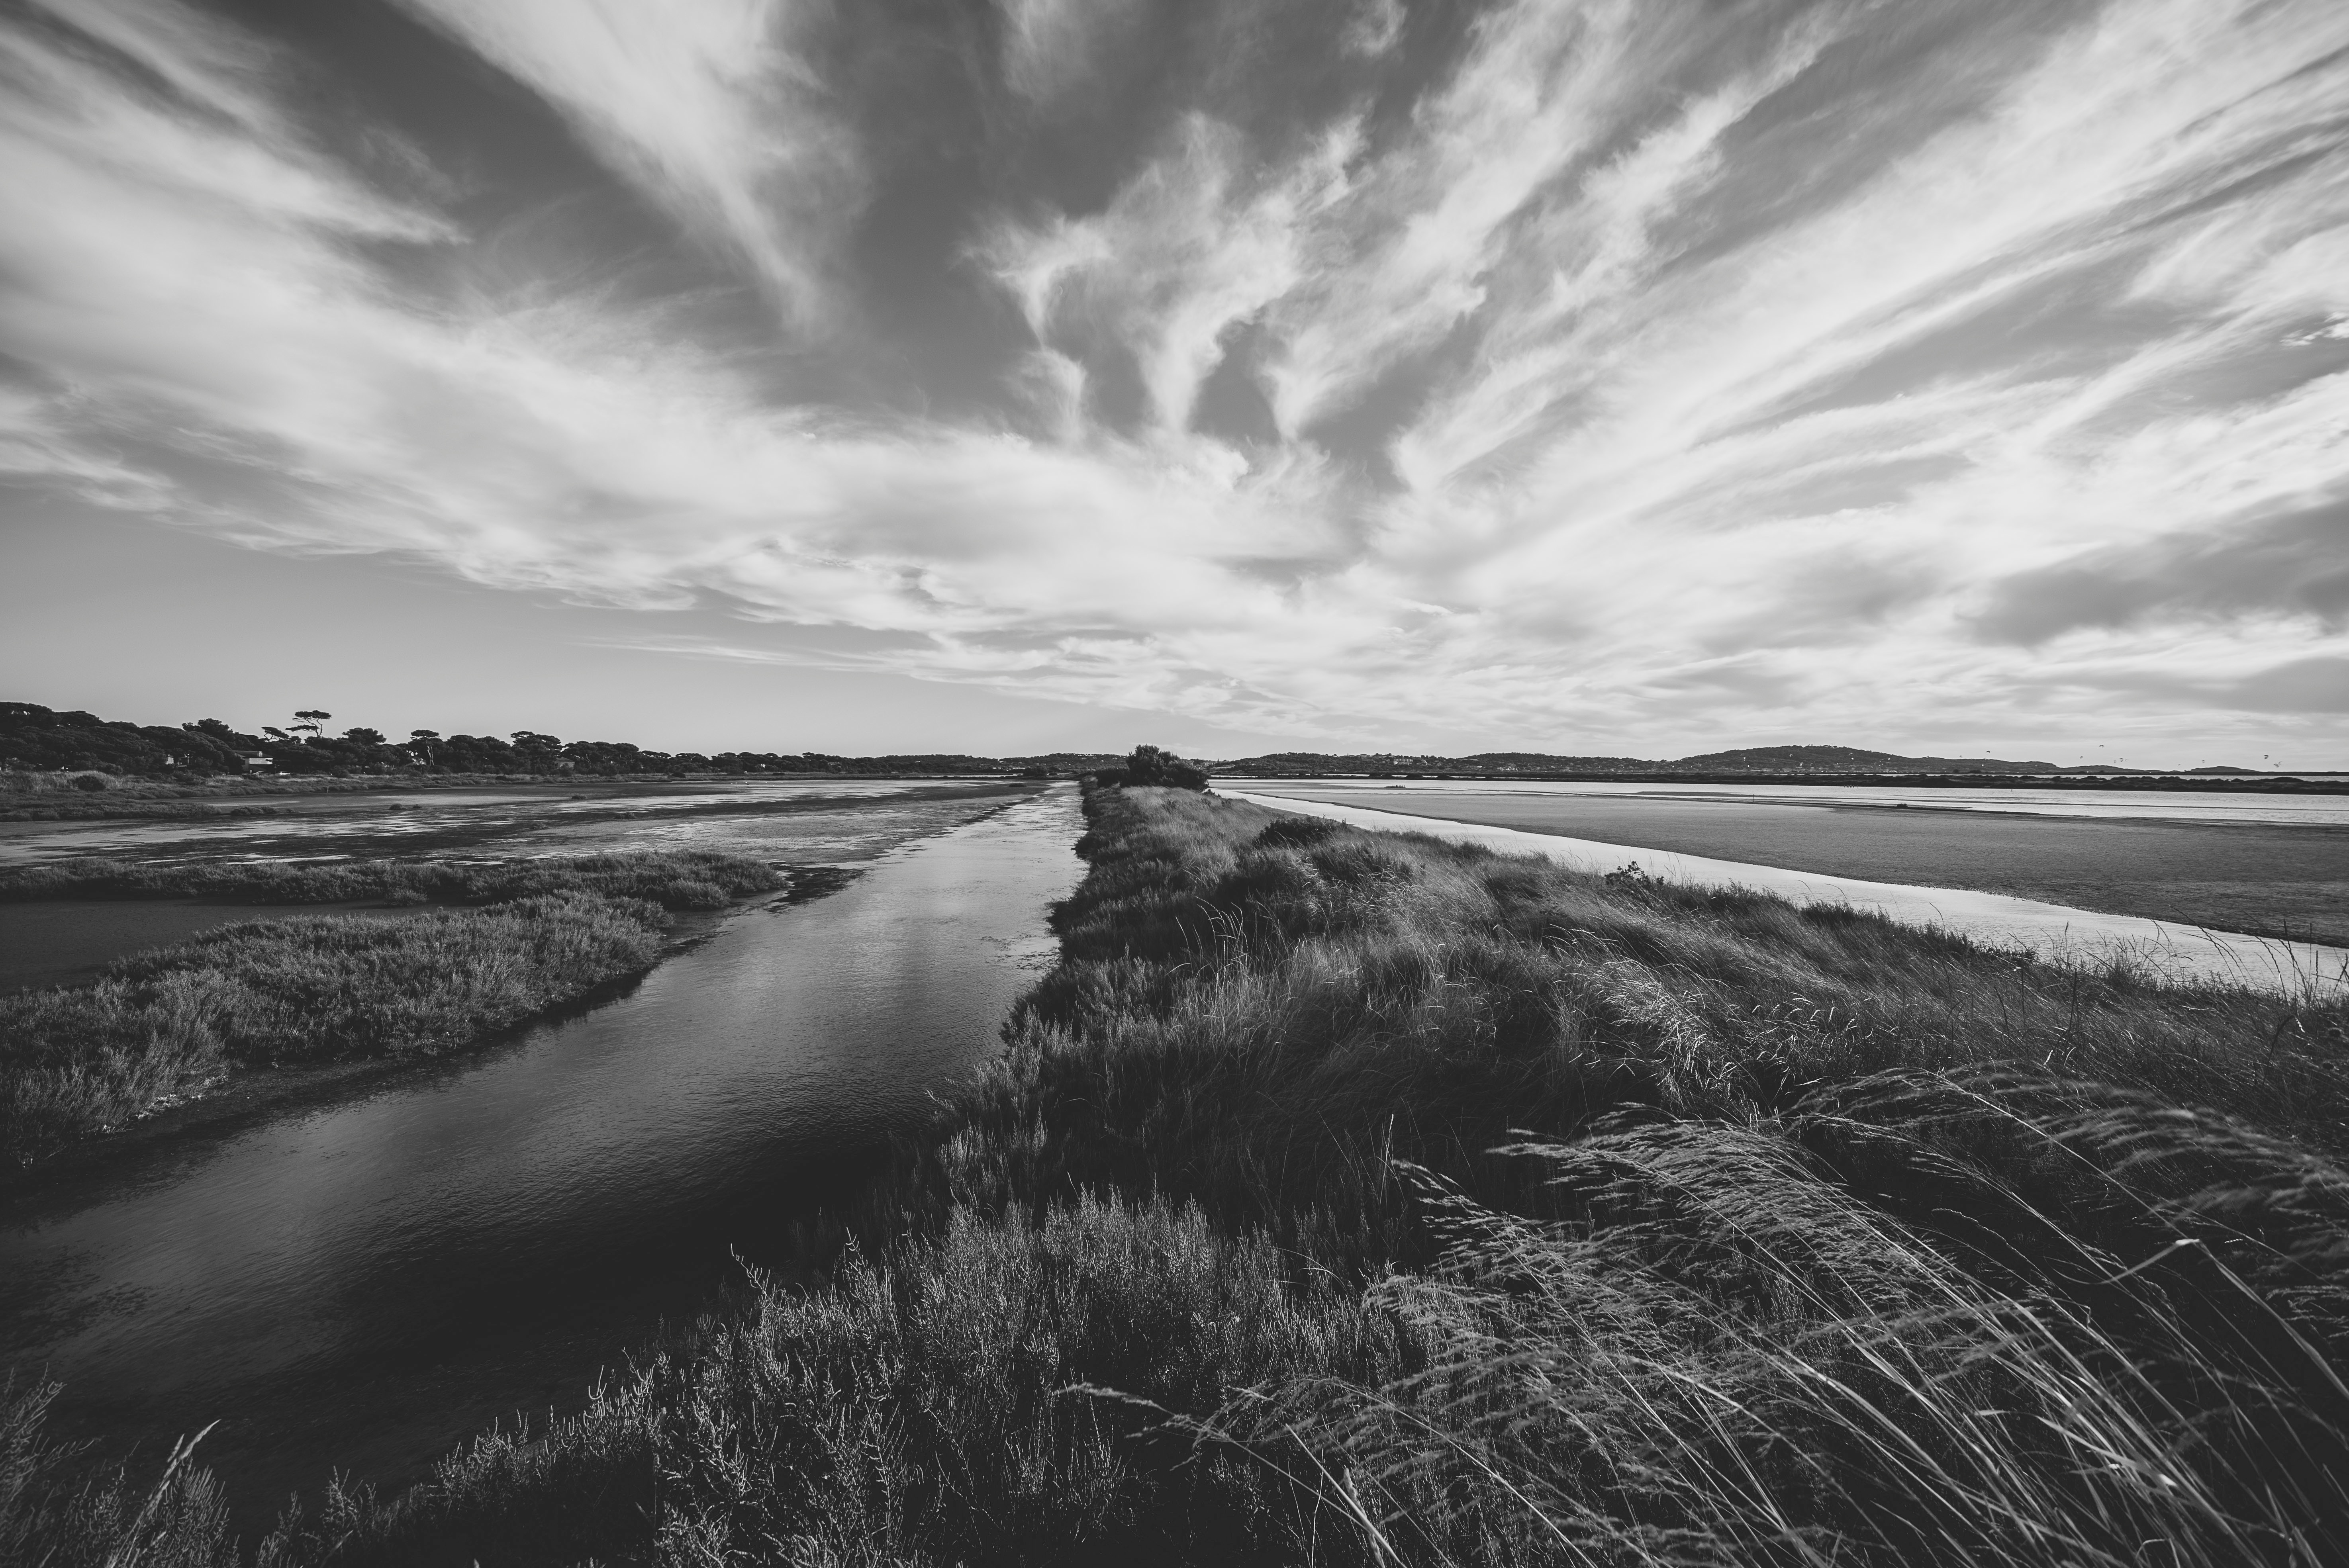
sea, coast, nature, horizon, cloud, black and white, sky, mist, photography, sunlight, morning, wave, dawn, atmosphere, reflection, darkness, monochrome, meteorological phenomenon, monochrome photography, atmospheric phenomenon